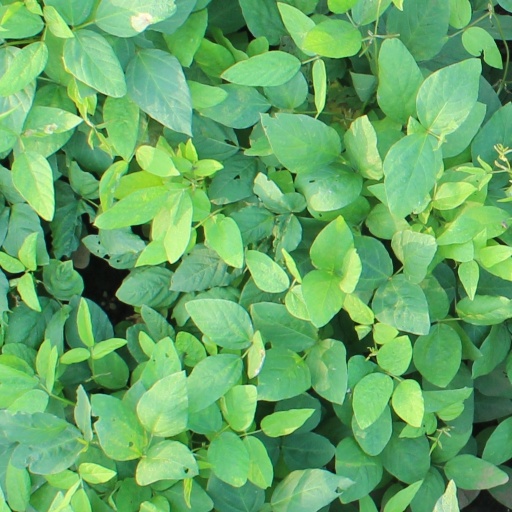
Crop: soybean